A. R. Middleton Todd

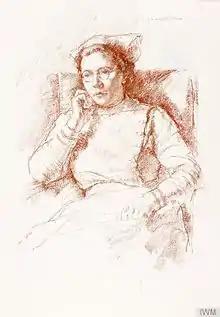
"Miss Marjorie Bayes - A State Certified Midwife" (Art. IWM ART LD 2563)

Todd was born in Helston in Cornwall. His father, Ralph Todd (1856–1932) was a successful artist who taught at the Central School of Arts & Crafts in London. The younger Todd received art tuition from Stanhope Forbes in Newlyn before attending the Central School as a student. Todd served in the British Army during the First World War as a driver with the Army Service Corps. After the War, Todd had a picture exhibited at the Royal Academy in 1918. He enrolled at the Slade School of Fine Art and was there throughout 1920 and 1921. When he left the Slade, Todd travelled throughout France, Holland and Italy. Returning to Britain, Todd established himself as a successful artist becoming known for his portraits and his pastel and etching works.